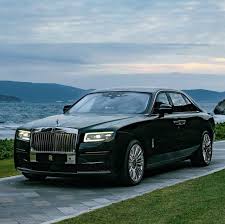
Label: noambulance